The Bear (1984 film)

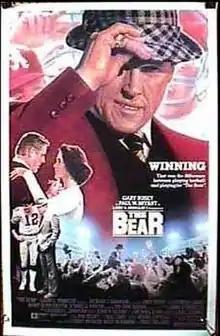
Theatrical release poster

The Bear is a 1984 biopic starring Gary Busey and Jon-Erik Hexum. The film was written by Michael Kane, directed by Richard C. Sarafian, and produced by James A. Hearn and Larry G. Spangler.